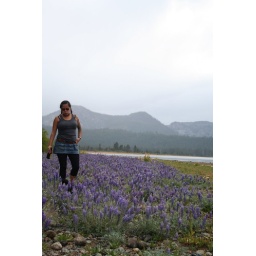
pretty flower patch by lake tahoe